Ippommatsu Station (Saitama)

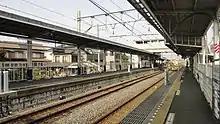
View from platform 1 looking eastward (toward Sakado) in November 2011

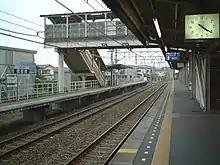
View from platform 2 looking westward before extension of platform roof and installation of platform edge sensors in August 2000

The station consists of two side platforms serving two tracks forming a passing loop on the single-track Ogose Line. The platforms are long enough for four-car trains. The single exit and station office is located at the Sakado end of the up (Sakado-bound) platform.